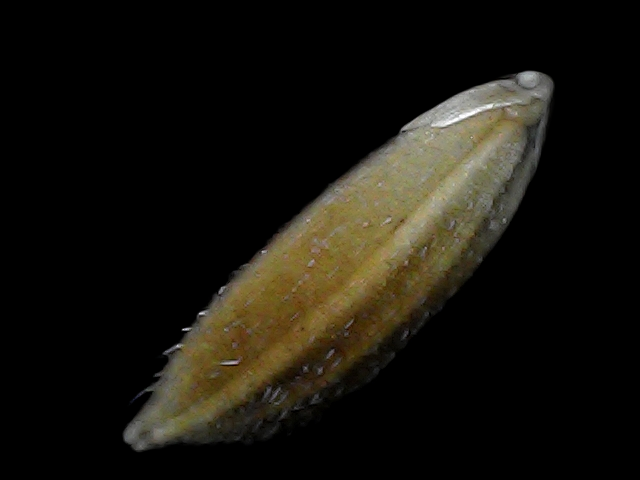
Rice variety: Bd91